Pieter 't Hoen

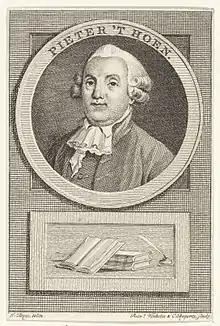
Portrait of the Dutch Patriot journalist, poet and politician Pieter 't Hoen (1744-1828) by Reinier Vinkeles

Pieter 't Hoen (baptized 18 October 1744 in Utrecht – 9 January 1828 in Amersfoort) was a Dutch journalist, poet, and politician who played an important role during the Patriottentijd as the editor of De Post van den Neder-Rhijn.